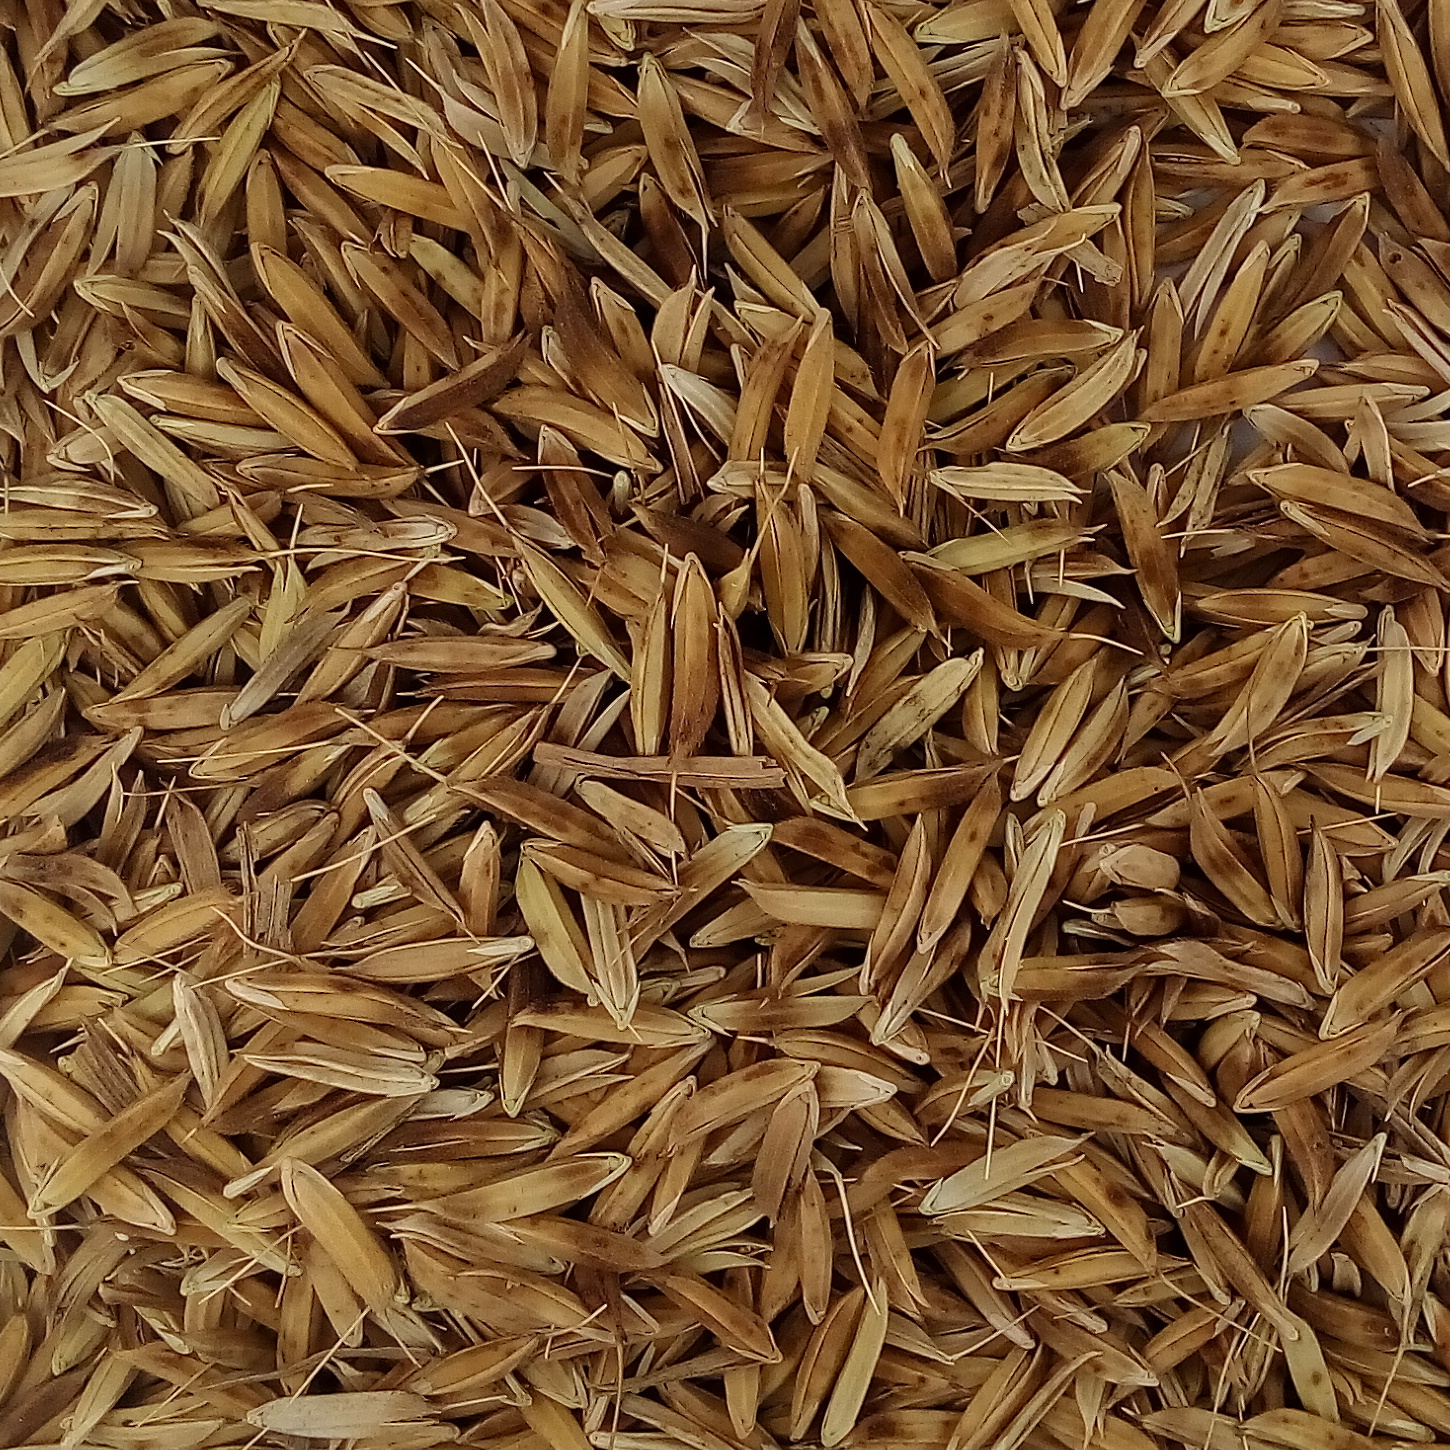
Rice seed variety: DHBT_3